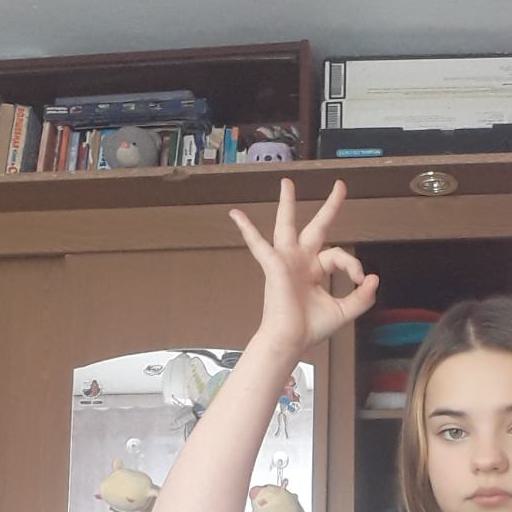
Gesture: ok